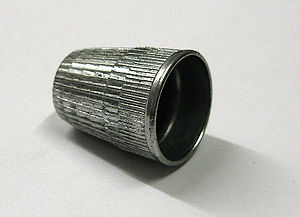
Fingerbøl
Fingerbøl
Fingerbøl er en genstand af metal eller ben af konisk form med en konveks flade, dækket regelmæssigt af små fordybninger. Fordybningerne kan fange nålen og holde den fast, hvis der skal stikkes igennem mange lag stof på én gang.